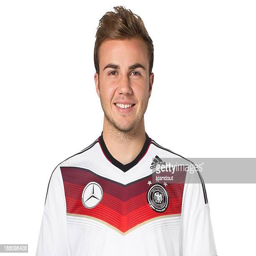
in this handout image provided by soccer player poses during the presentation